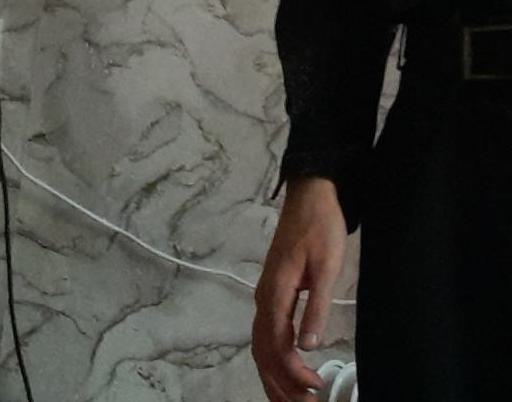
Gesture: no_gesture